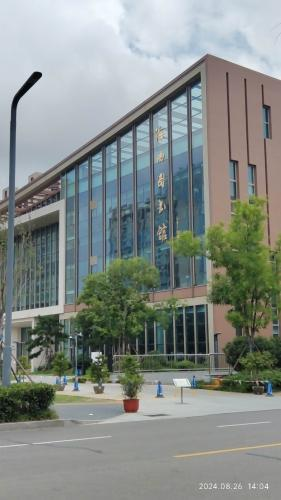
地标名称：海曲图书馆
所在城市：日照市·东港区